Battle of the Metaxas Line

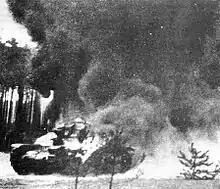
German tank set on fire by Greek artillery, April 1941.

The Battle of the Metaxas Line, also known in Greece as the Battle of the Forts, was the first battle during the German invasion of Greece in World War II. The Germans succeeded in capturing several individual forts but failed to breach the fortified Metaxas Line in general. The 2nd Panzer division (XVIII Mountain Corps) with an enveloping move crossed the Yugoslavian borders, overcame Yugoslav and Greek resistance and captured Thessaloniki on the 9th of April. The capture of Thessaloniki forced the Greek East Macedonia Army Section to surrender on the 10th of April and the Metaxas Line battle was over.